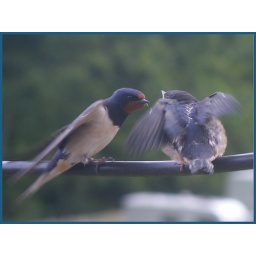
The baby swallows liked sitting on the wires right outside the window in our holiday cottage in the Hawkshead.